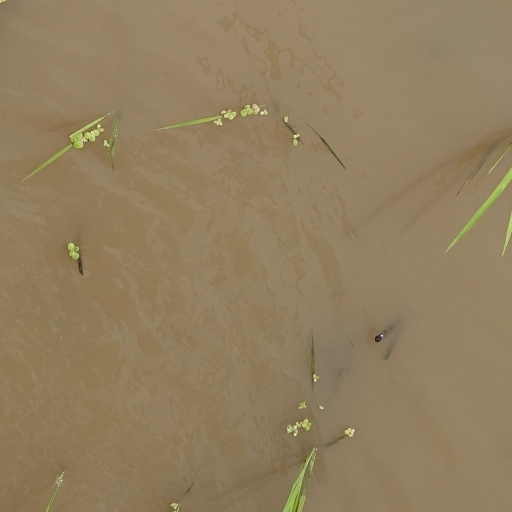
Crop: rice